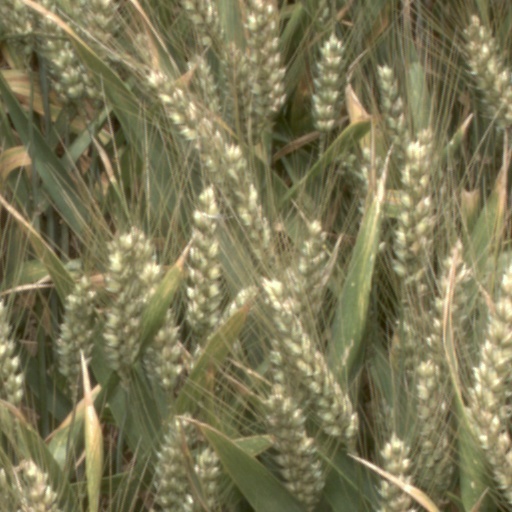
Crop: wheat